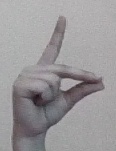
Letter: ta